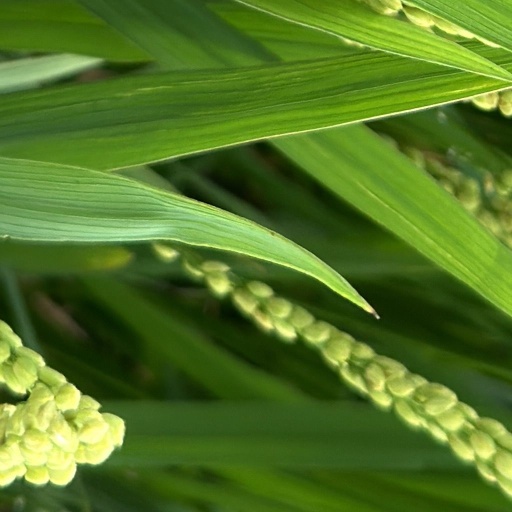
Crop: rice